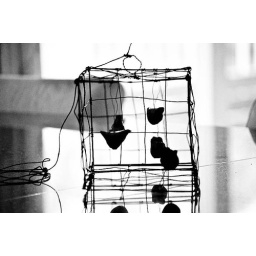
wooden birds hanging by a thread